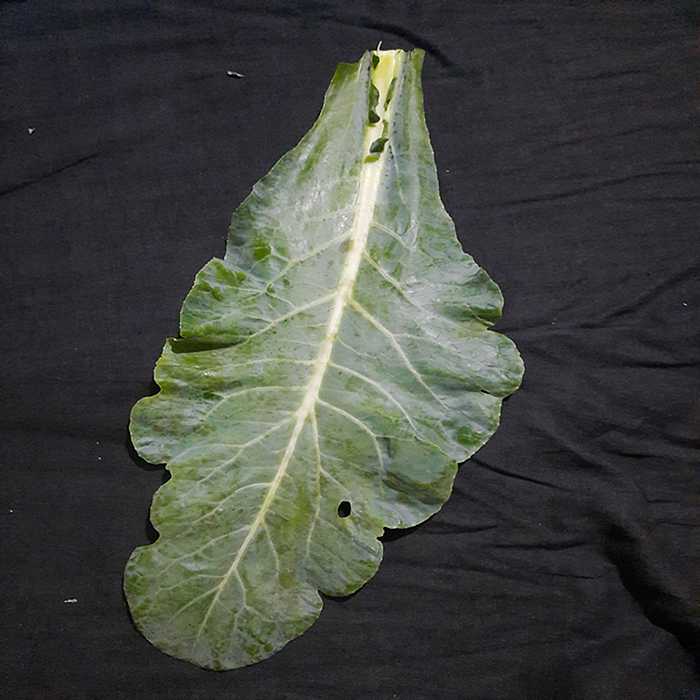
Plant: Cauliflower
Label: Fresh leaf